Bastian Pagez

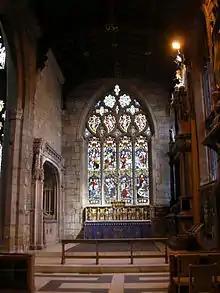
Bastian delivered Mary's letters in "Paul's Church", now Sheffield Cathedral.

In November 1571, the Earl of Shrewsbury discovered that Bastian had tried to send letters in cipher from Mary to the French ambassador. Bastian had been picking up the ambassador's letters from Nicolas, an Englishman employed as an interpreter, in St Paul's Church in Sheffield. Shrewsbury asked Lord Burghley if he should take any action regarding Bastian. Regent Morton discovered in 1574 that Christine Hogg's mother in Edinburgh was involved in Mary's secret correspondence via the Earl of Shrewsbury's Scottish schoolmaster, Alexander Hamilton.